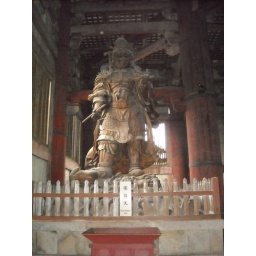
The largest wooden building in the world, housing a massive statue of Buddha.